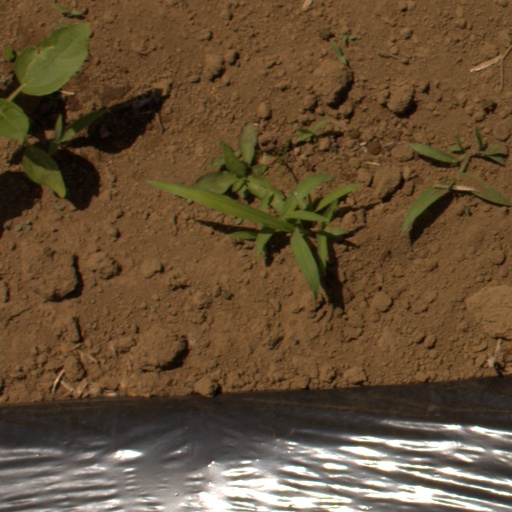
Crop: Jerusalem artichoke